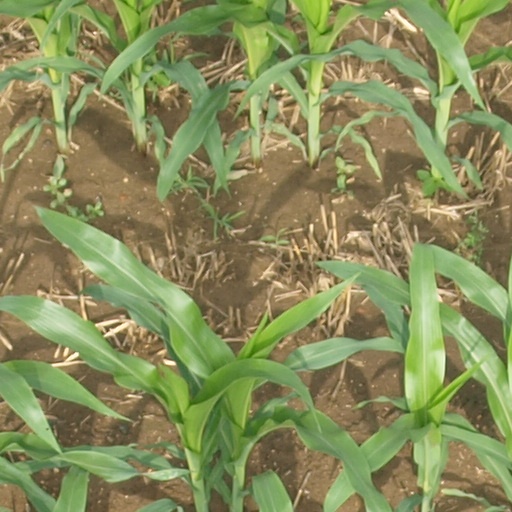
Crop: maize; corn